Everybody Loves Somebody (film)

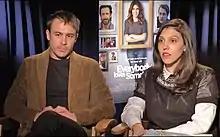
Ben O'Toole and Catalina Aguilar interviewed about the film in 2017

A successful and single physician officially provides obstetrics and gynaecology service but also gives couples advice on happiness. The twist is that she has not enjoyed success in her own romantic life. She travels between her job in the United States and her immediate family's location in Mexico. She asks her co-worker to pose as her boyfriend at a family wedding back in Mexico. When her ex beau shows up, comedy mayhem takes place.